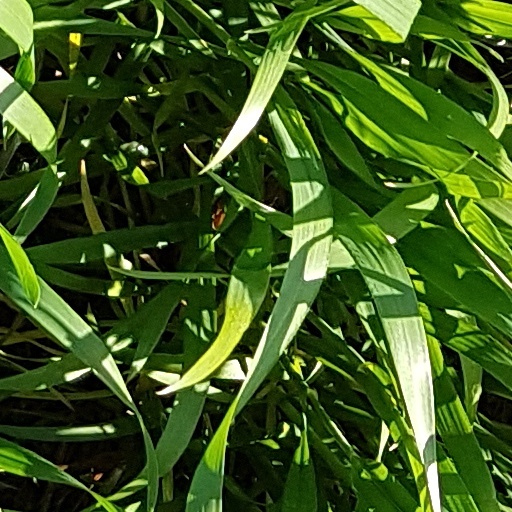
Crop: wheat